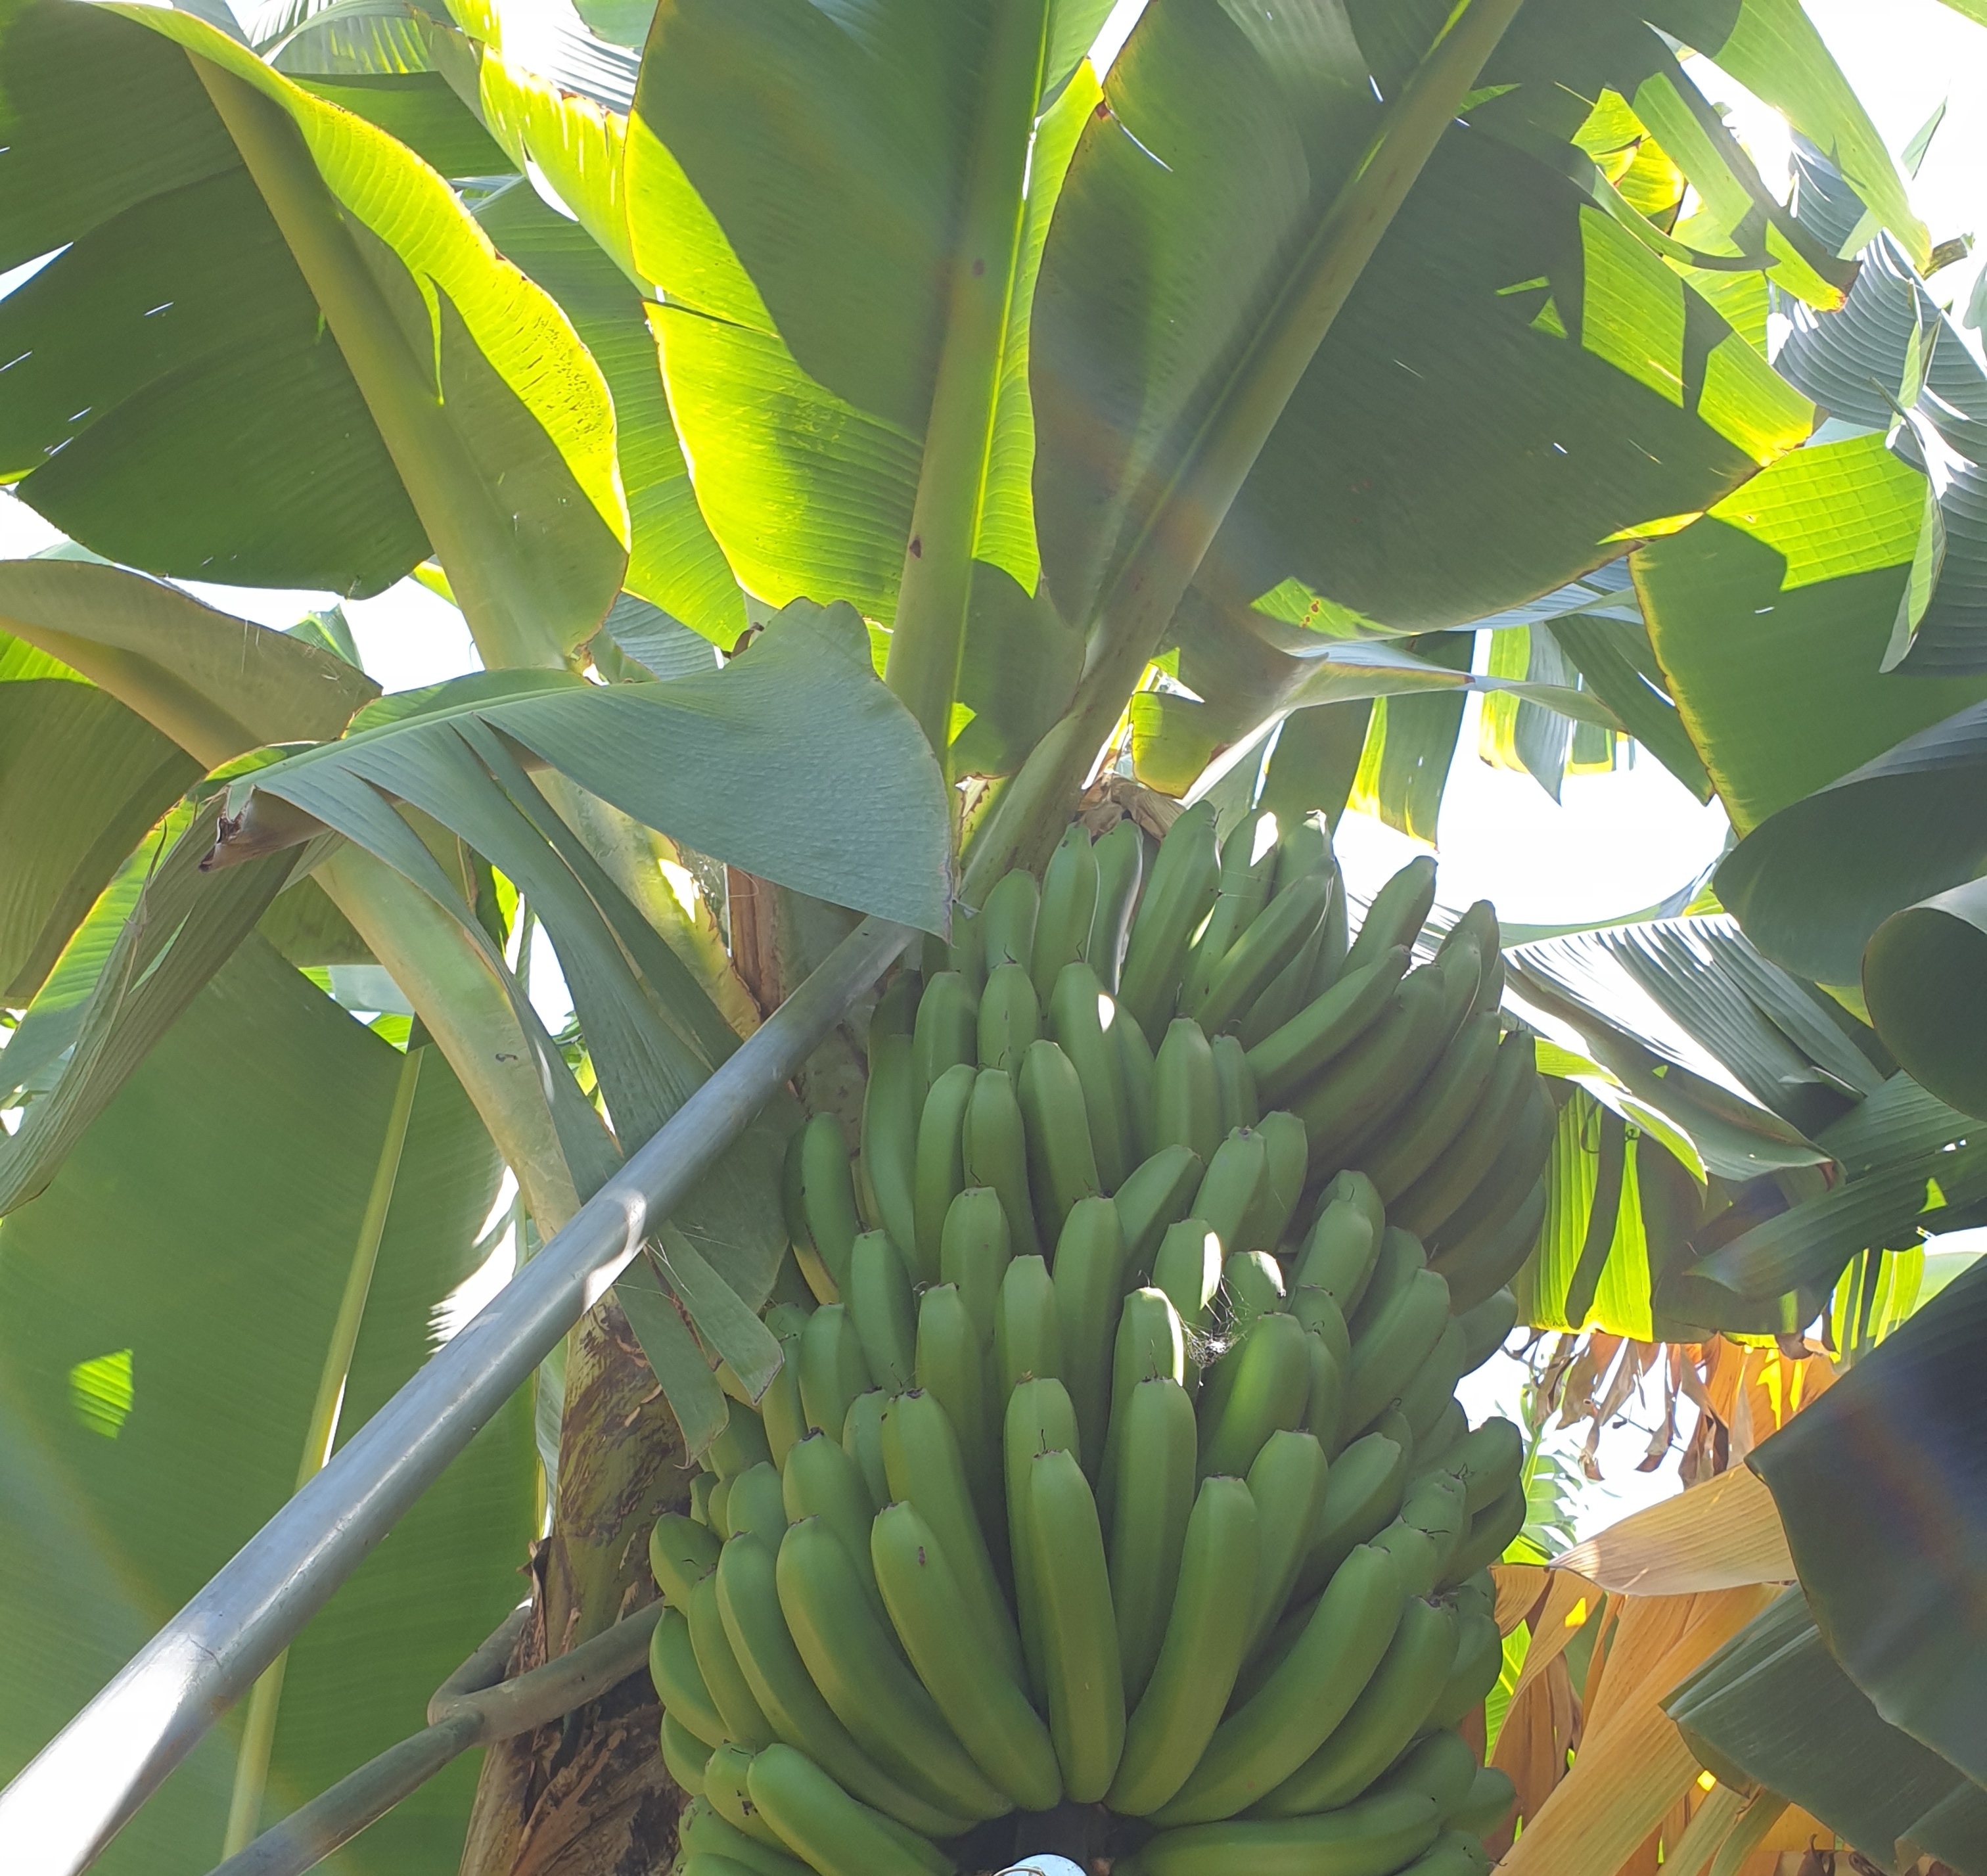
Label: Keep